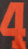
Number: 4